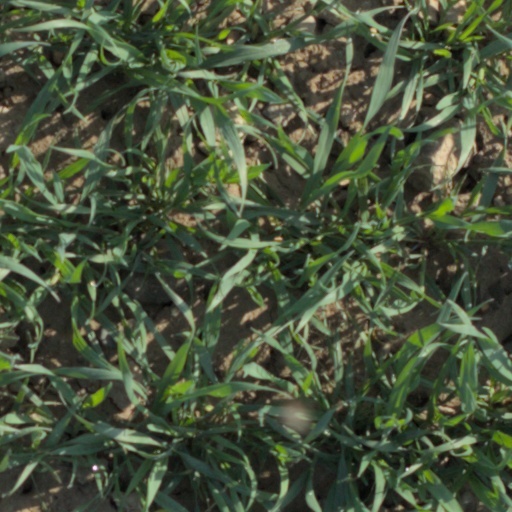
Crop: wheat